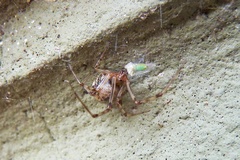
Species: Parasteatoda_tepidariorum